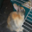
Label: rabbit